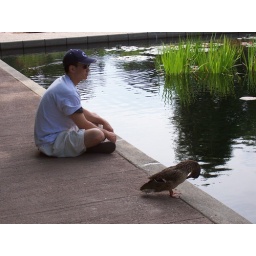
Denver Botanic Garden 07.2006. Momma duck let me near while baby was playing in the water